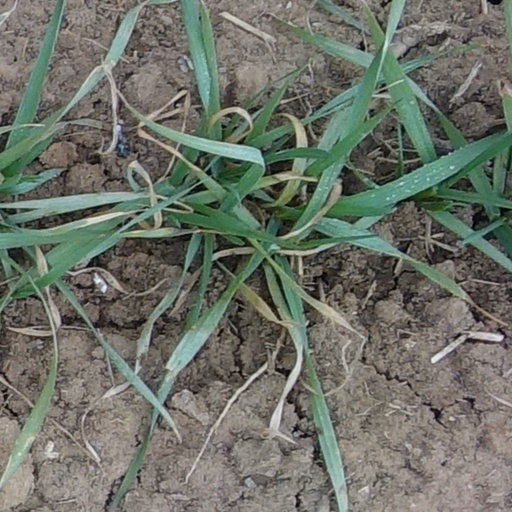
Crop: wheat